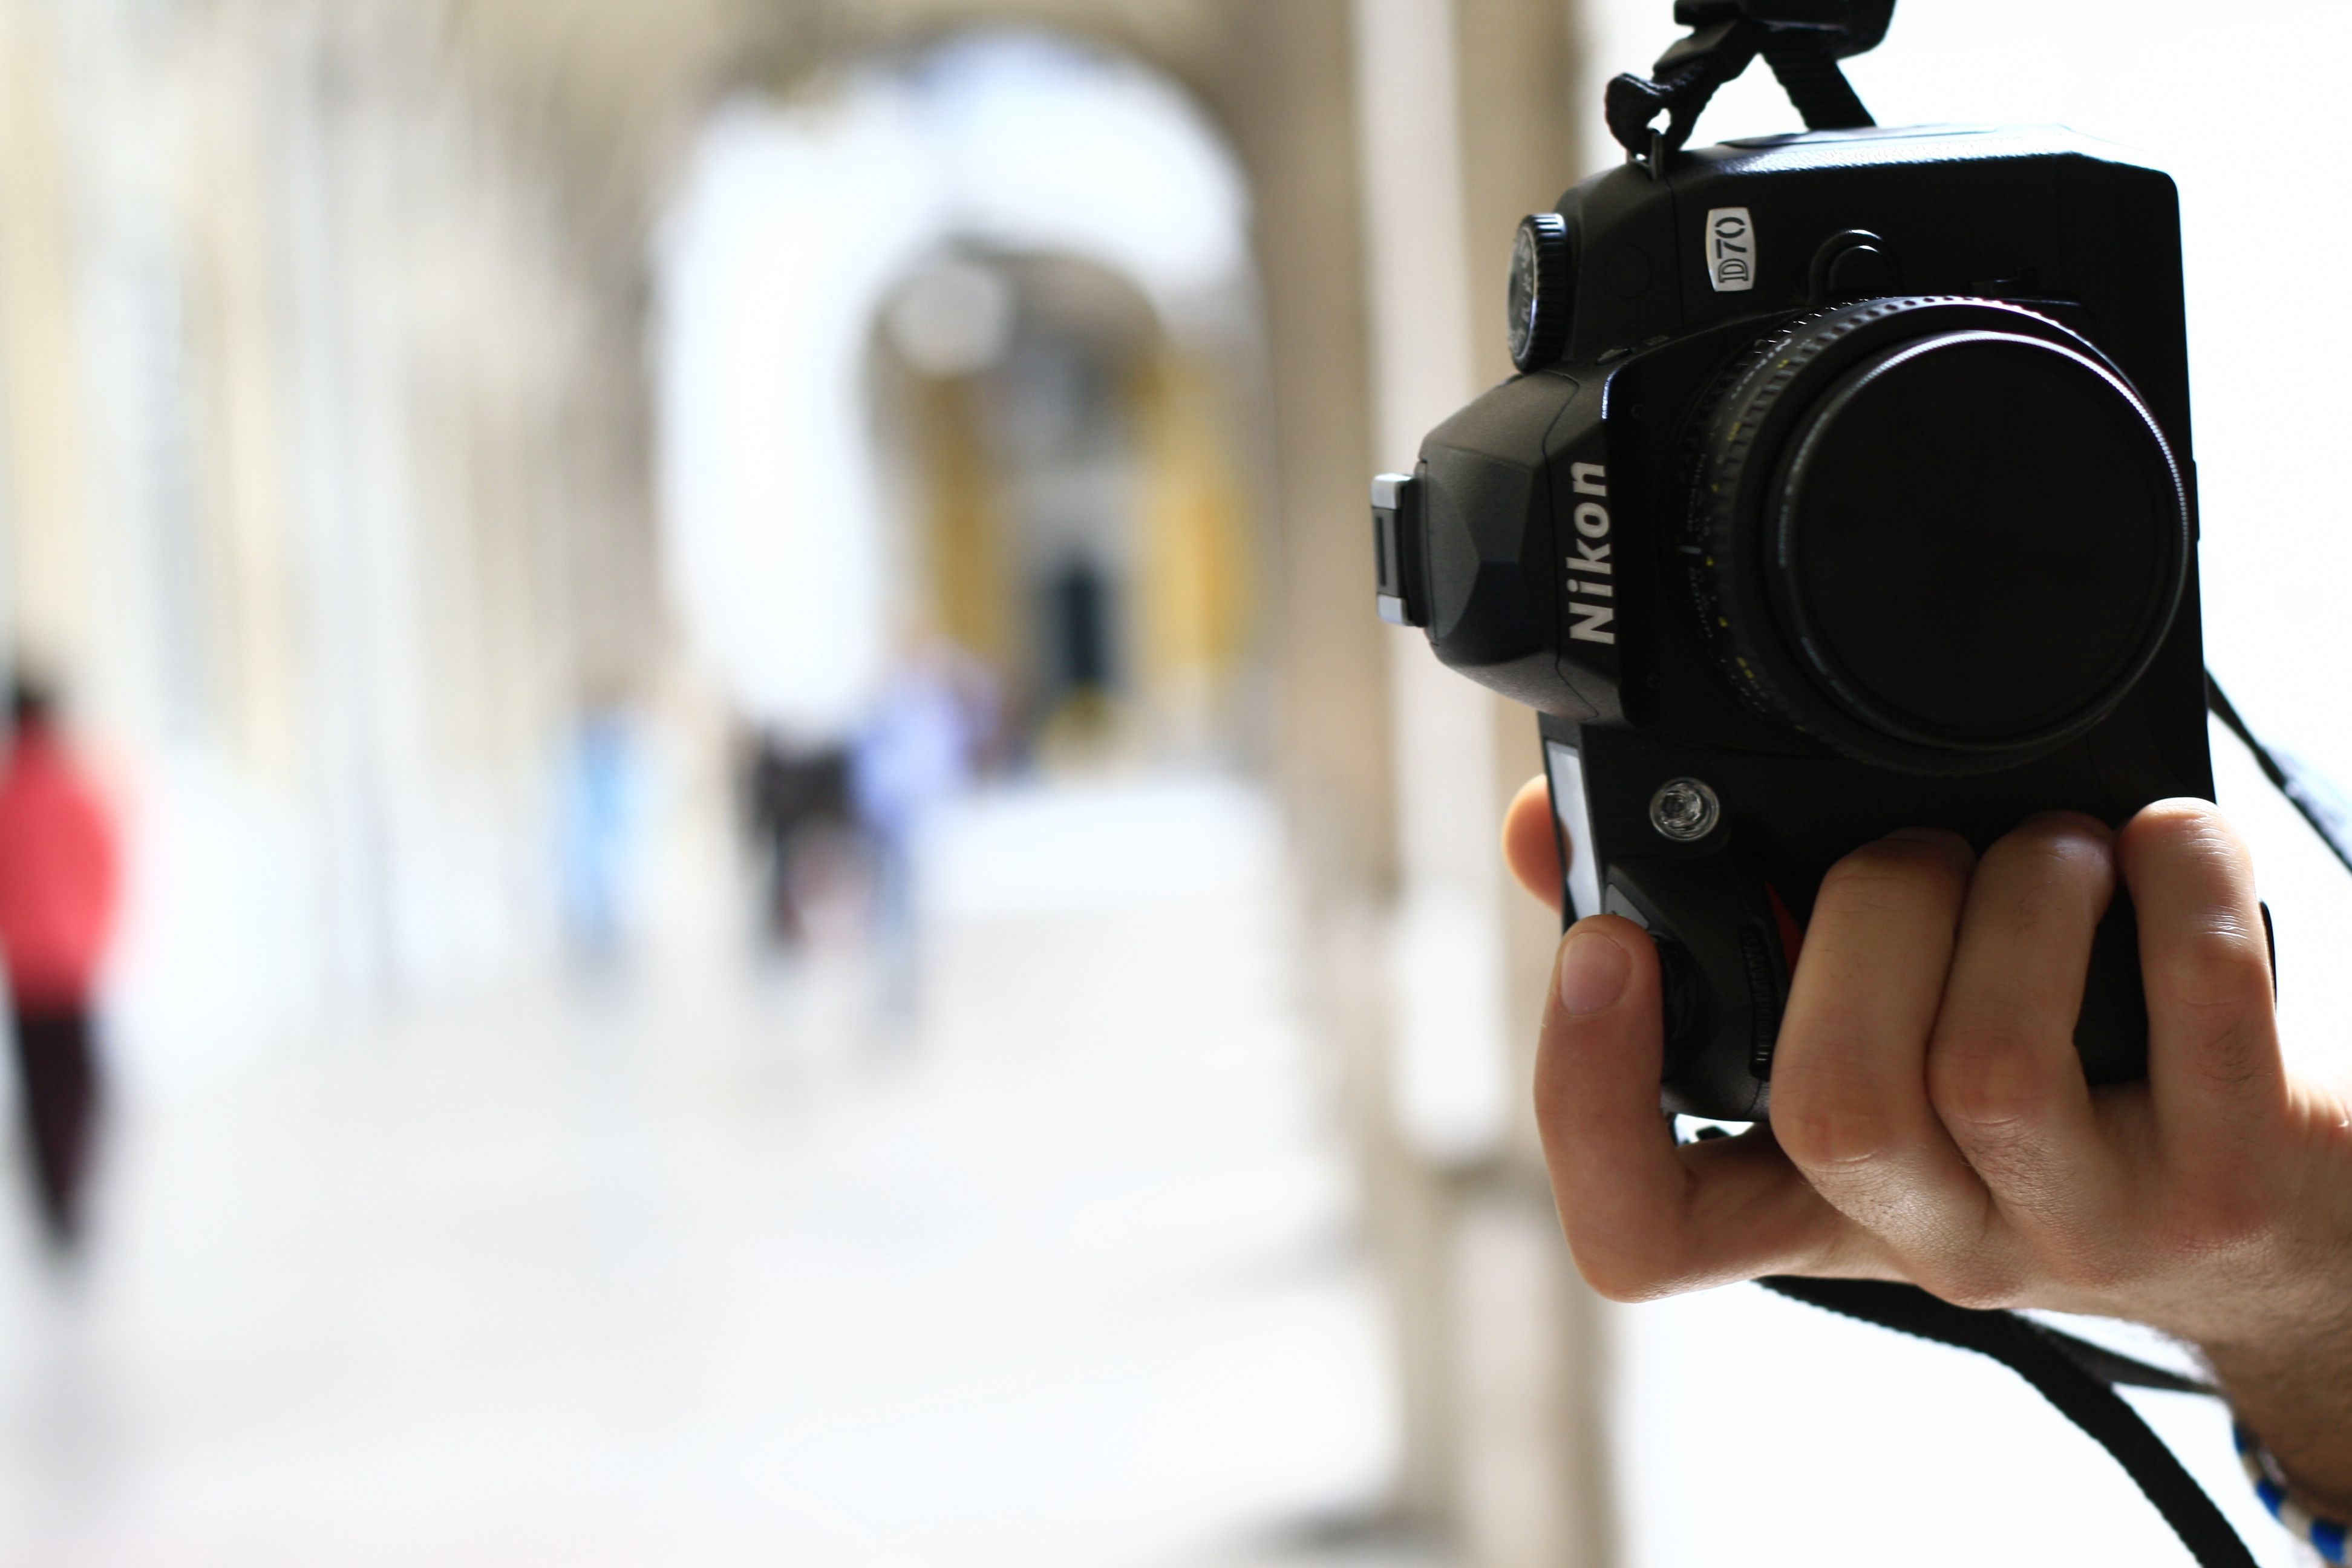
hand, camera, photography, equipment, nikon, product, shooting, photographic, cameras optics, camera operator